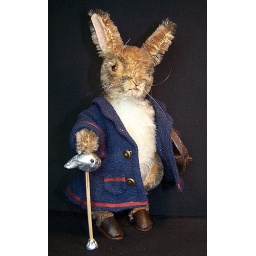
6 inch rabbit, hand painted mohair, dressed in coat, leather shoes and walking stick.